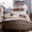
Label: ship